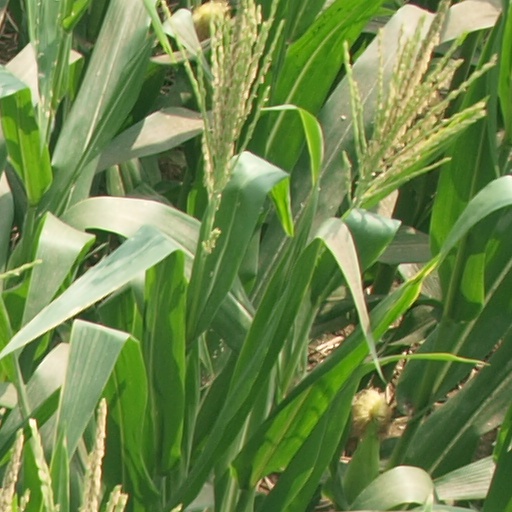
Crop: maize; corn